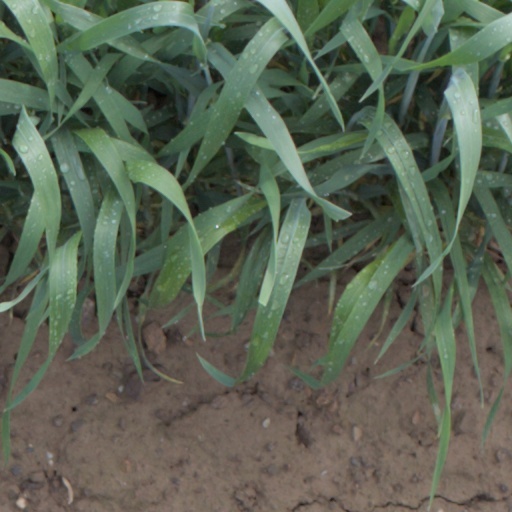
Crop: wheat